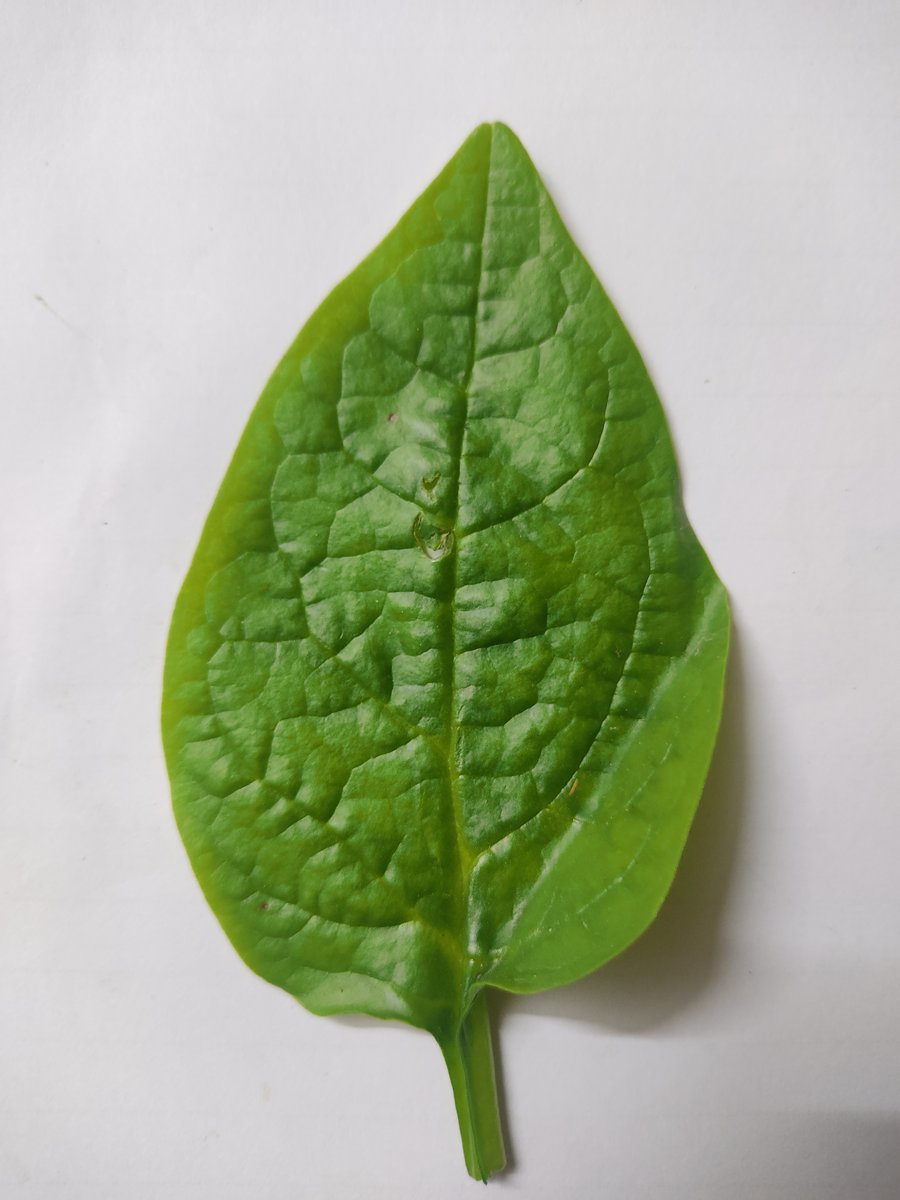
Label: Healthy-Leaf